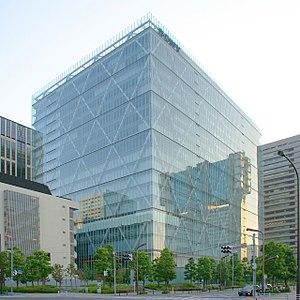
Sony Corporation, est une société multinationale japonaise basée dans l'arrondissement de Minato à Tokyo. Elle est active dans différents domaines tels que l'électronique, la téléphonie, l'informatique, le jeu vidéo, la musique, le cinéma et l'audiovisuel en général.